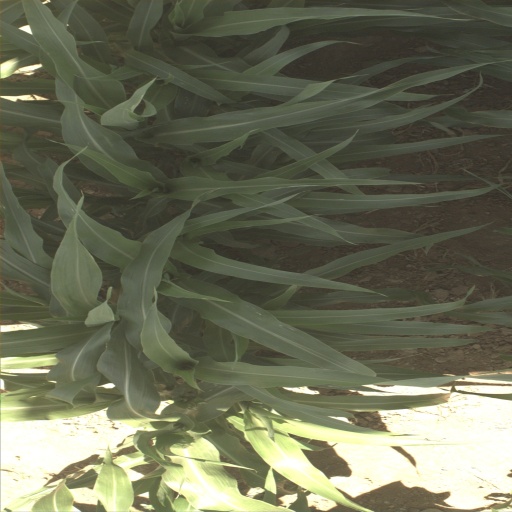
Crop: sorghum